Gay and Devilish

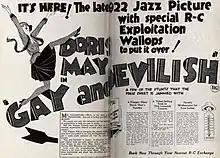

Gay and Devilish is a 1922 American silent comedy film directed by William A. Seiter and starring Doris May, Cullen Landis and Otis Harlan.